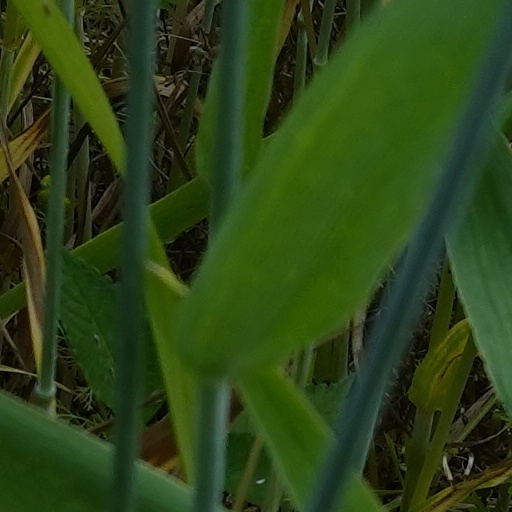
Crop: wheat